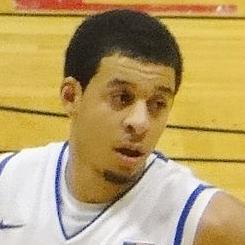
Age: 20